Tosse

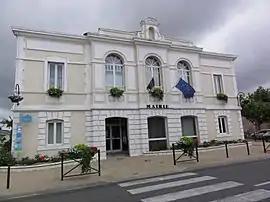
Town hall

Tosse is a commune in the Landes department in Nouvelle-Aquitaine in southwestern France.